Take Hagiwara

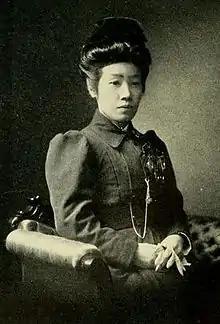

Take Hagiwara (1873-1936) was a Japanese nurse, trained by the Red Cross, and sometimes referred to as the "Japanese Nightingale". She graduated from nursing school in 1897 and after touring Europe and studying hospitals there, was appointed as the first commoner to direct the Japanese Red Cross. In 1920, she led a successful campaign to assist Polish orphans who had become refugees in Siberia and that same year was one of the inaugural recipients of the Florence Nightingale Medal. She served as an honorary delegate to the International Council of Nurses (ICN) for 22 years before she was able to found the Nursing Association of the Japanese Empire in 1929 and gain full admission to the ICN in 1933. She was the Superintendent of Nursing for the Japanese Red Cross for 36 years.